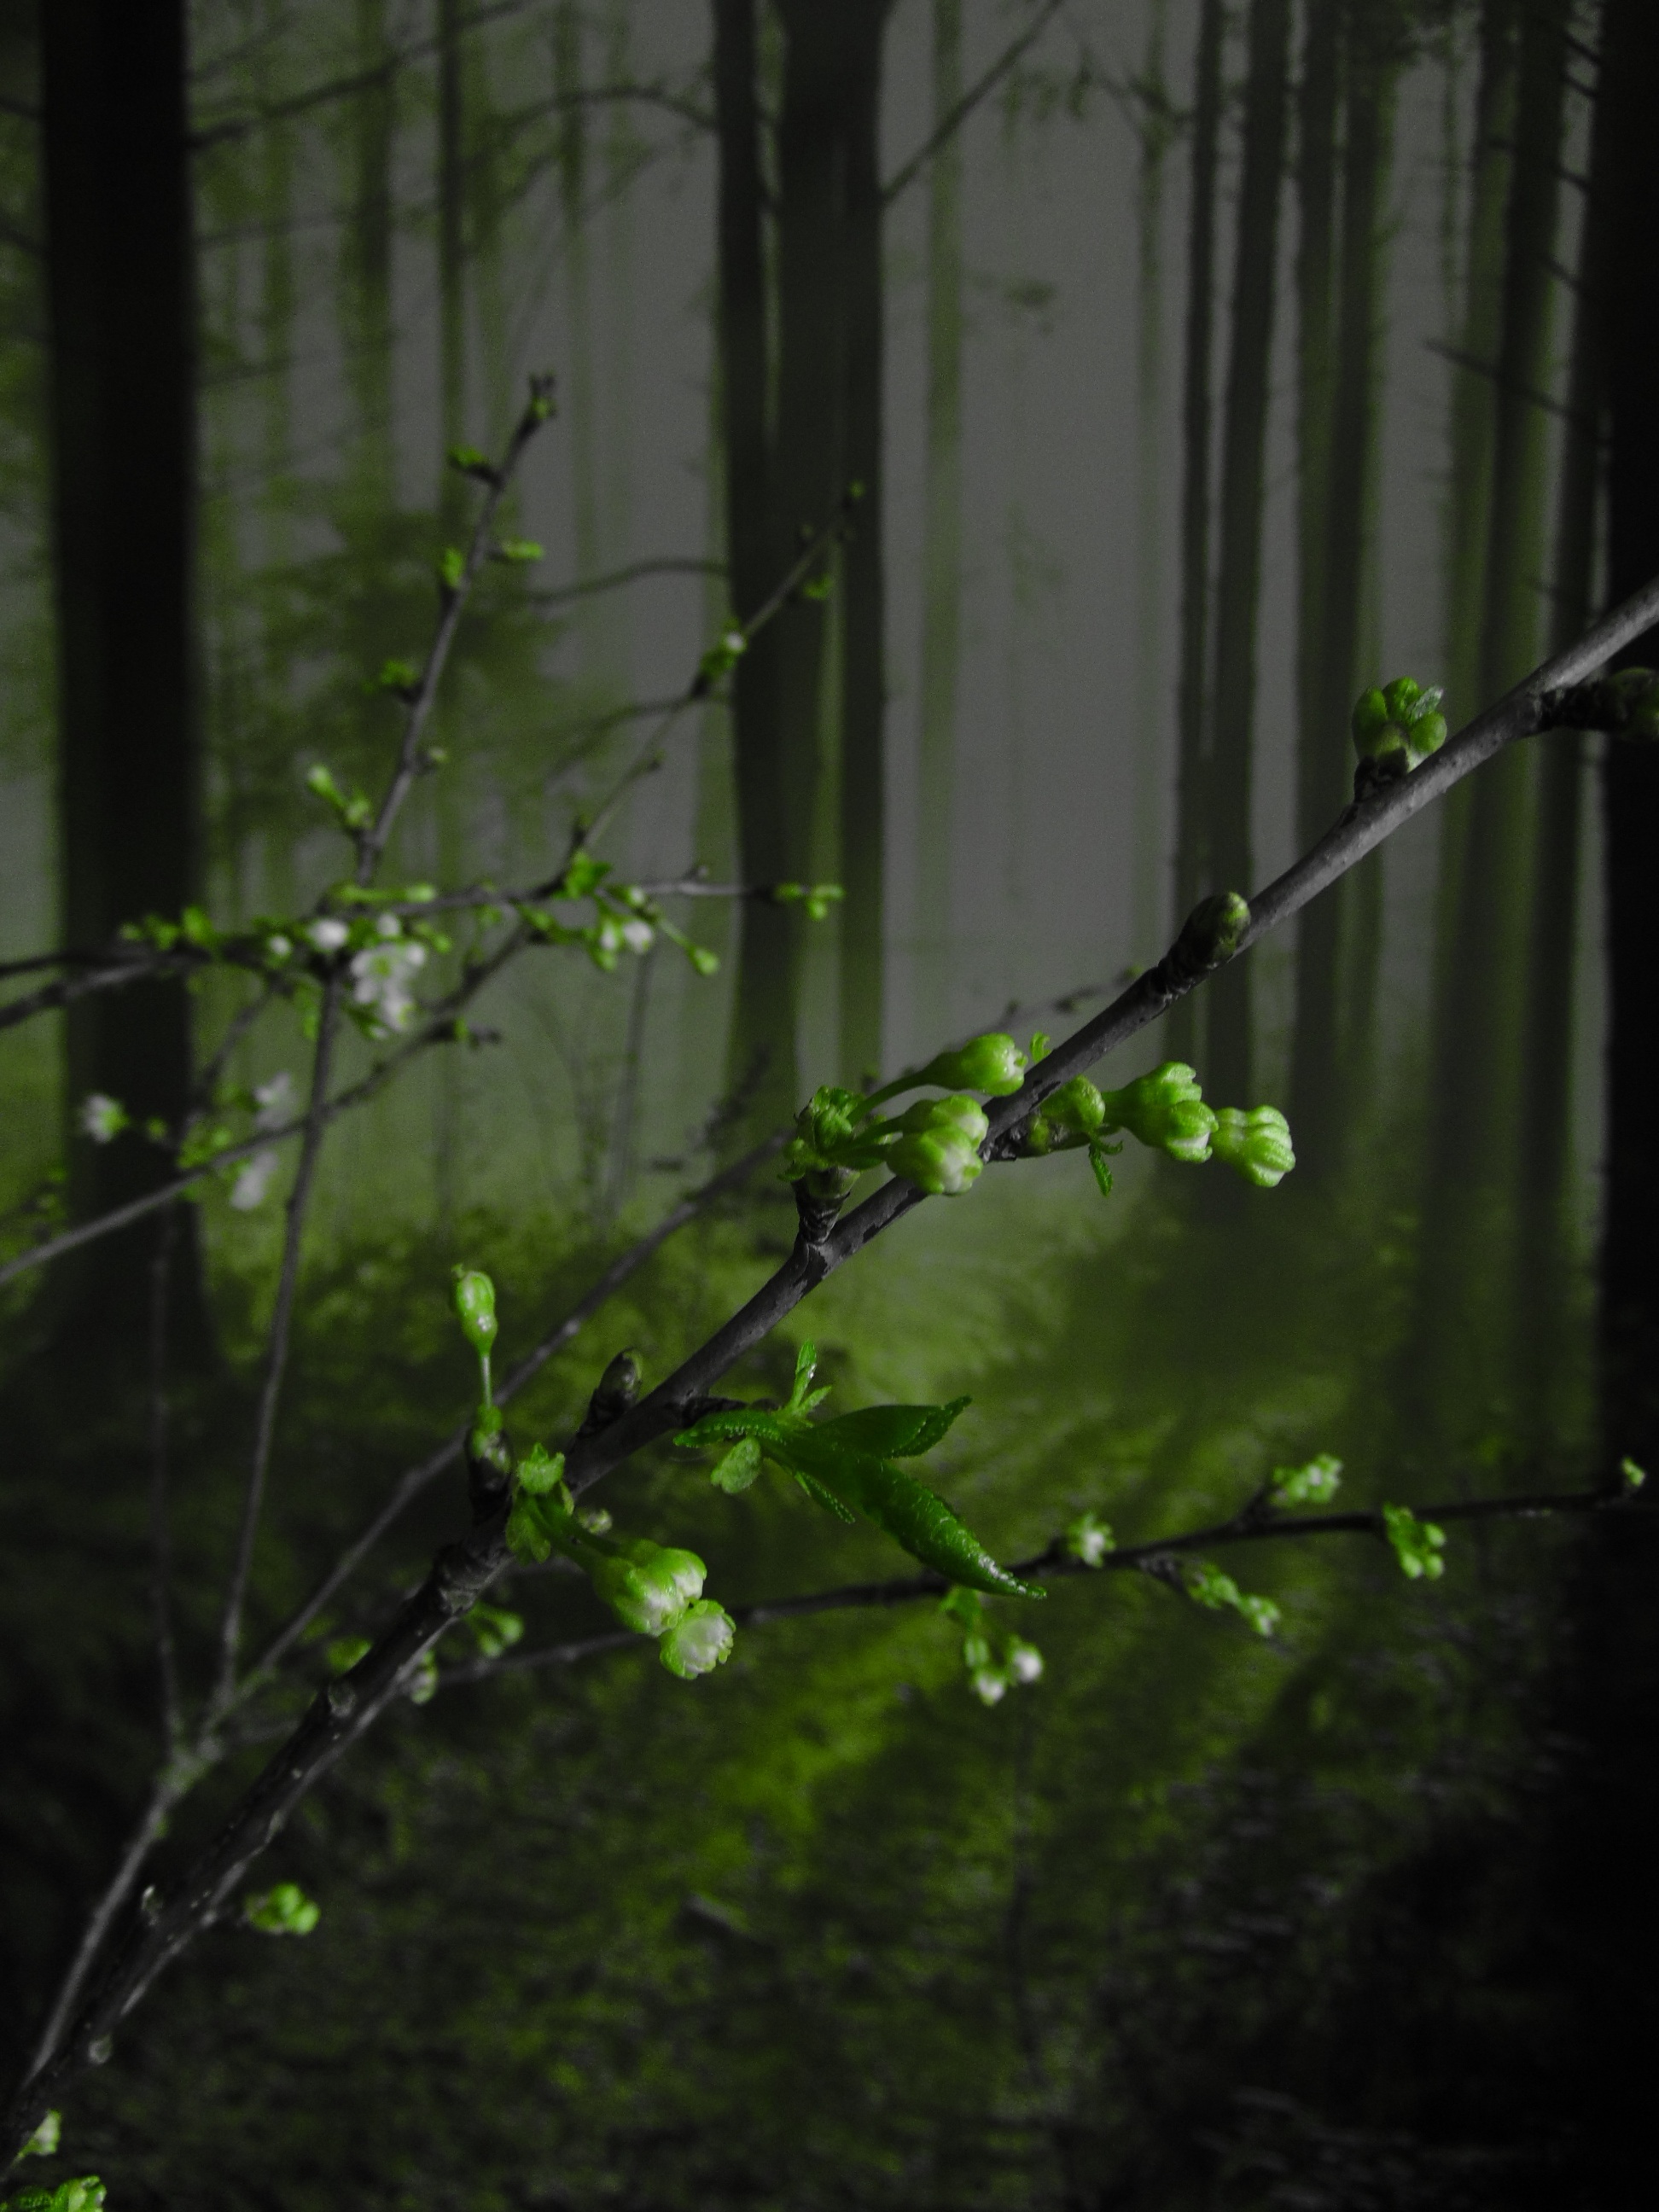
tree, nature, forest, branch, light, sunlight, leaf, flower, bloom, spring, green, reflection, jungle, darkness, flowers, trees, rainforest, woodland, habitat, spring flower, signs of spring, natural environment, atmospheric phenomenon, plant stem